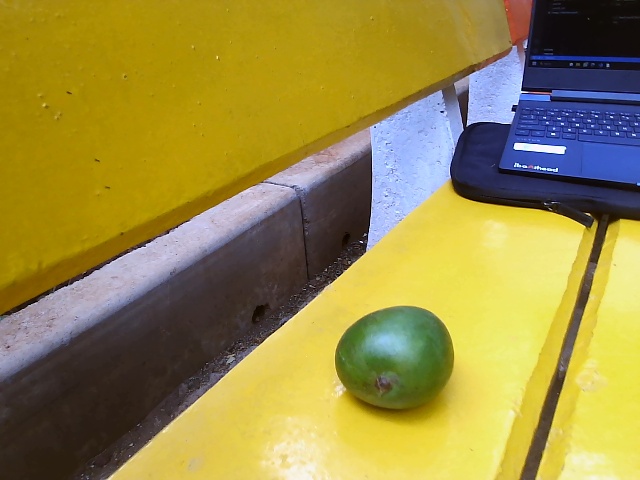
Label: Raw_Mango